List of rivers of Namibia

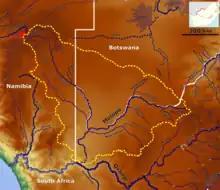
Location of the lower Orange river (bottom) and some of its tributaries

Akazulu River ∘ Arasab River ∘ Auob River